Ivan Menzies

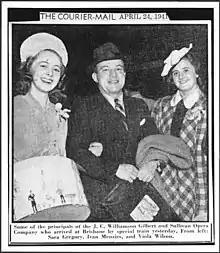
Menzies in Australia, 1941, with J. C. Williamson actresses

In 1931, Menzies joined the J. C. Williamson Gilbert and Sullivan company in Australia. He toured extensively with that company as Sir Joseph Porter in "H.M.S. Pinafore", General Stanley, Bunthorne, the Lord Chancellor, Ko-Ko, Jack Point, the Duke of Plaza Toro and the Learned Judge, leaving Griffin and his infant daughter in England while carrying on extra-marital affairs in Australia. Menzies was not a generous performer, and he was notorious for hogging the spotlight and making demands upon Williamson's managers.